Goyet (place)

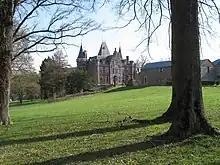
View of Goyet New Castle

Goyet is a hamlet of the municipality Gesves, Wallonia, located in the province of Namur, Belgium.